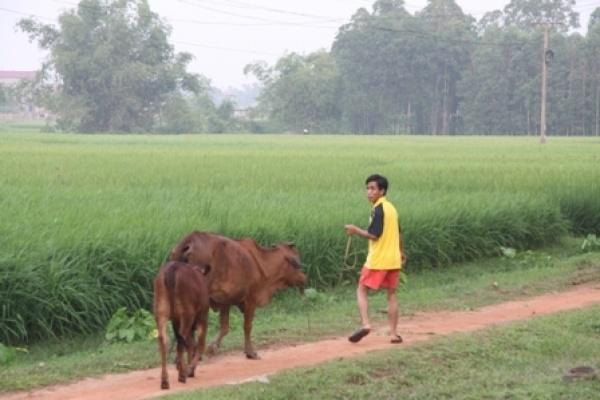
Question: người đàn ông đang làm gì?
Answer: người đàn ông đang chăn bò